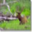
Label: deer